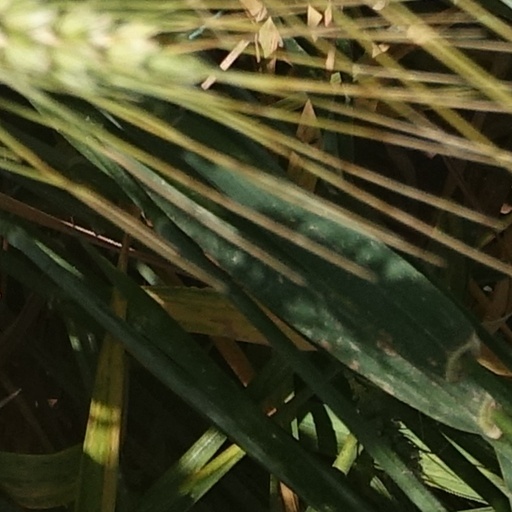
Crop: wheat